BC Šiauliai

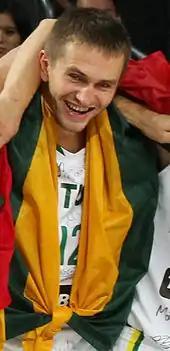
Tadas Klimavičius, one of that time primary BC Šiauliai players, who won three LKL bronze medals sets.

During the 2006–07 season, the club won their sixth bronze medals, defeating Neptūnas Klaipėda 3–0 as well. Though, this time two away games were won respectively by only two and three points.